Implementation history of the Affordable Care Act

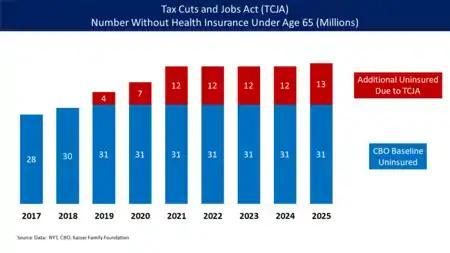
Tax Cuts and Jobs Act - Number of additional persons uninsured.

More than 9.2 million people signed up for care on the national exchange (healthcare.gov) for 2017, down some 400,000 from 2016. This decline was due primarily to the election of President Trump, who pulled advertising encouraging people to sign up for coverage, issued an executive order that attempts to eliminate the mandate, and has created significant uncertainty about the future of the ACA. Enrollments had been running ahead of 2016 prior to President Obama leaving office, with 9.8 million expected to sign-up, so President Trump's actions potentially cost about 600,000 national enrollments (i.e., 9.8 million expected − 9.2 million actual = 0.6 million impact). Of the 9.2 million, 3.0 million were new customers and 6.2 million were returning. The 9.2 million excludes the 11 states that run their own exchanges, which have signed up around 3 million additional people. These figures also exclude the additional coverage due to the Medicaid expansion, which covers another approximately 10 million persons, as described in the impact section above.